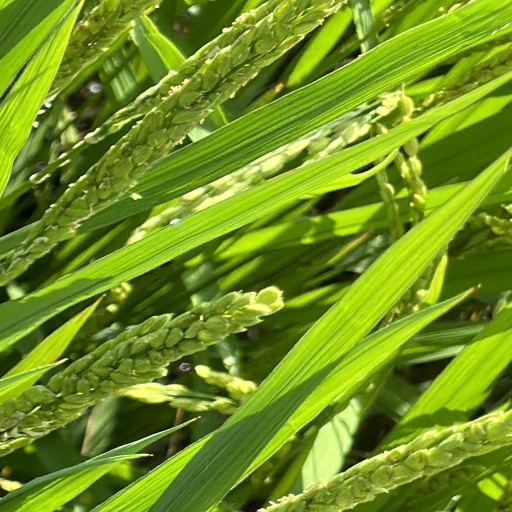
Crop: rice